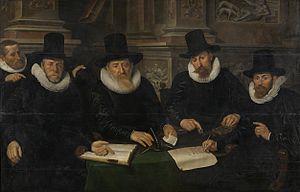
120 Tableaux du Rijksmuseum est un guide touristique comprenant des photos en noir et blanc d'une sélection de peintures conservées au Rijksmuseum d'Amsterdam. Il a été publié dans les années 1950-1990.